Answer in natural language. Is modern chair with striped upholstery (marked B) to the right of brown top white leg dining table (marked C)? Choose between the following options: no or yes
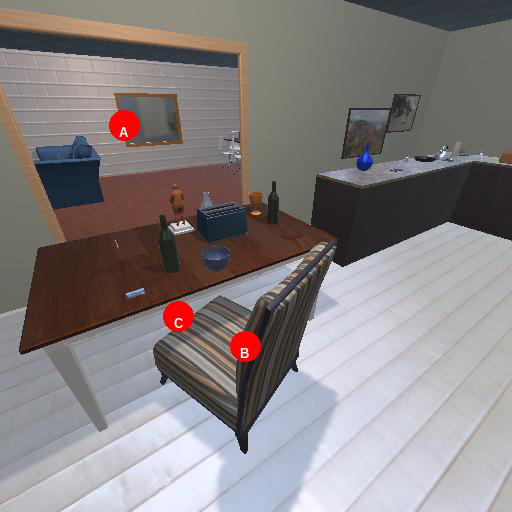
<answer>yes</answer>